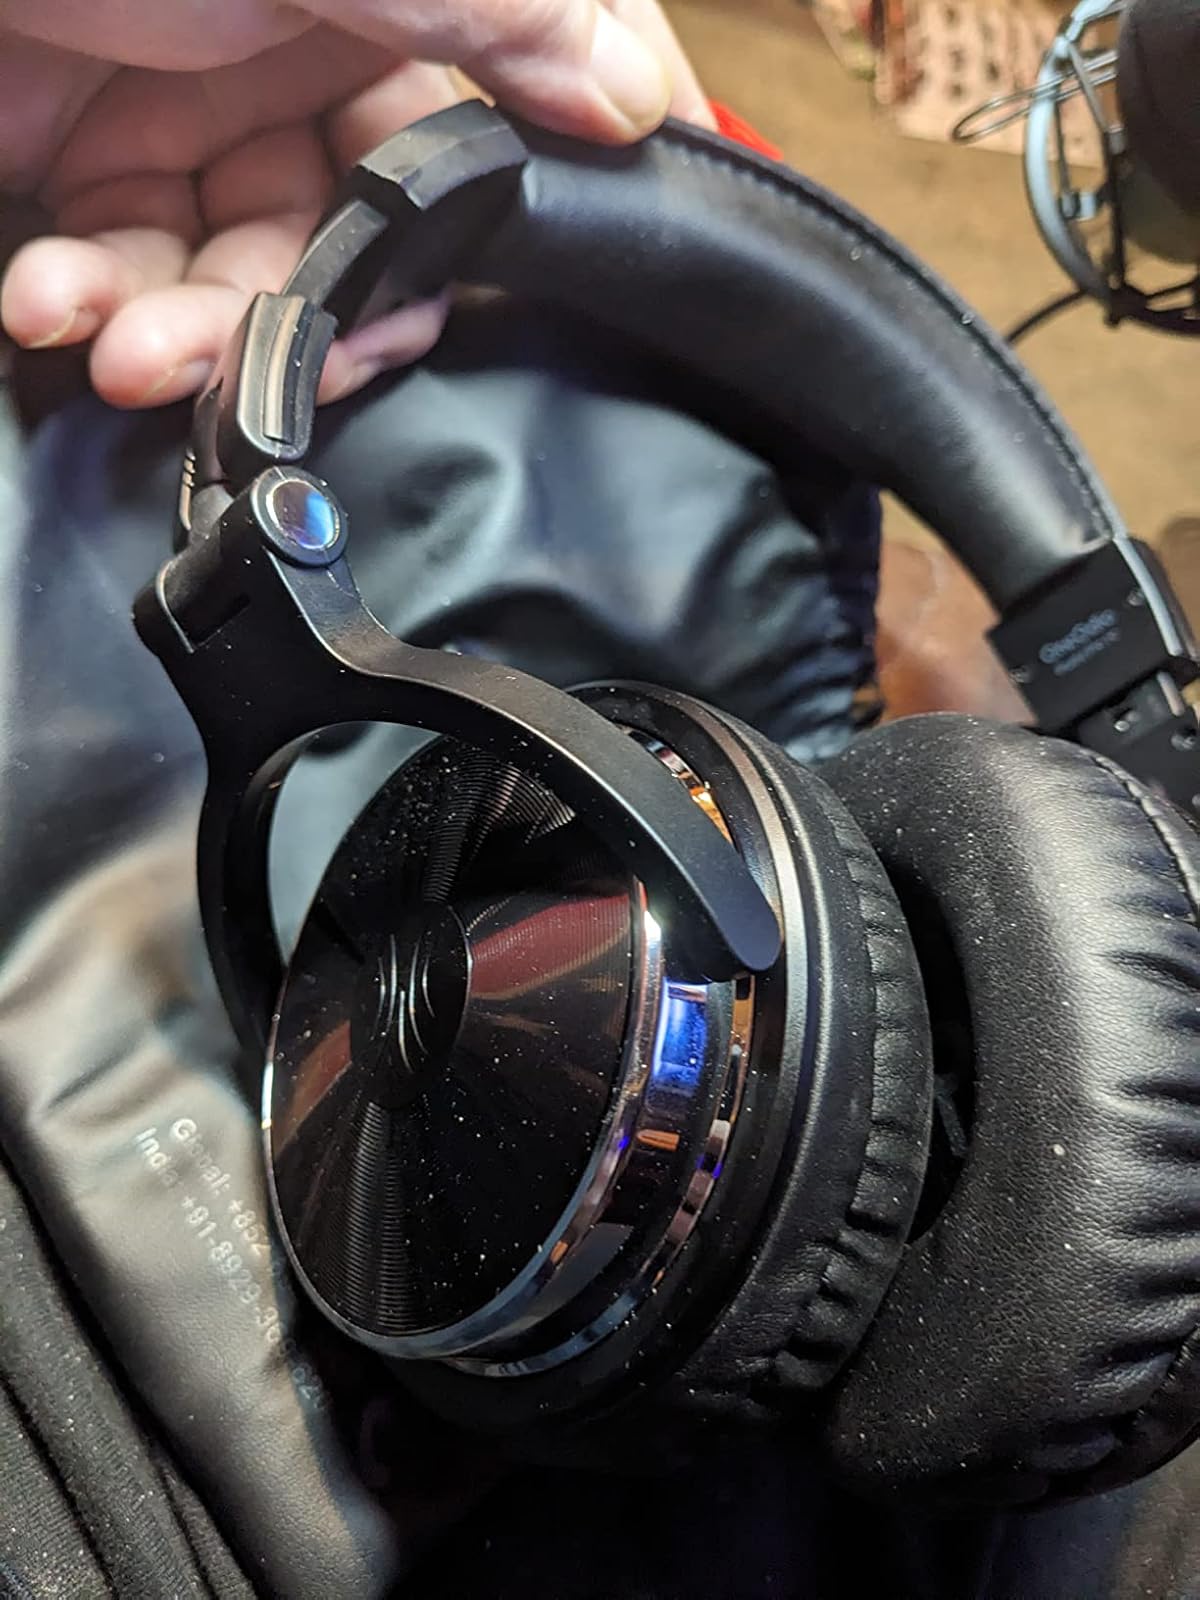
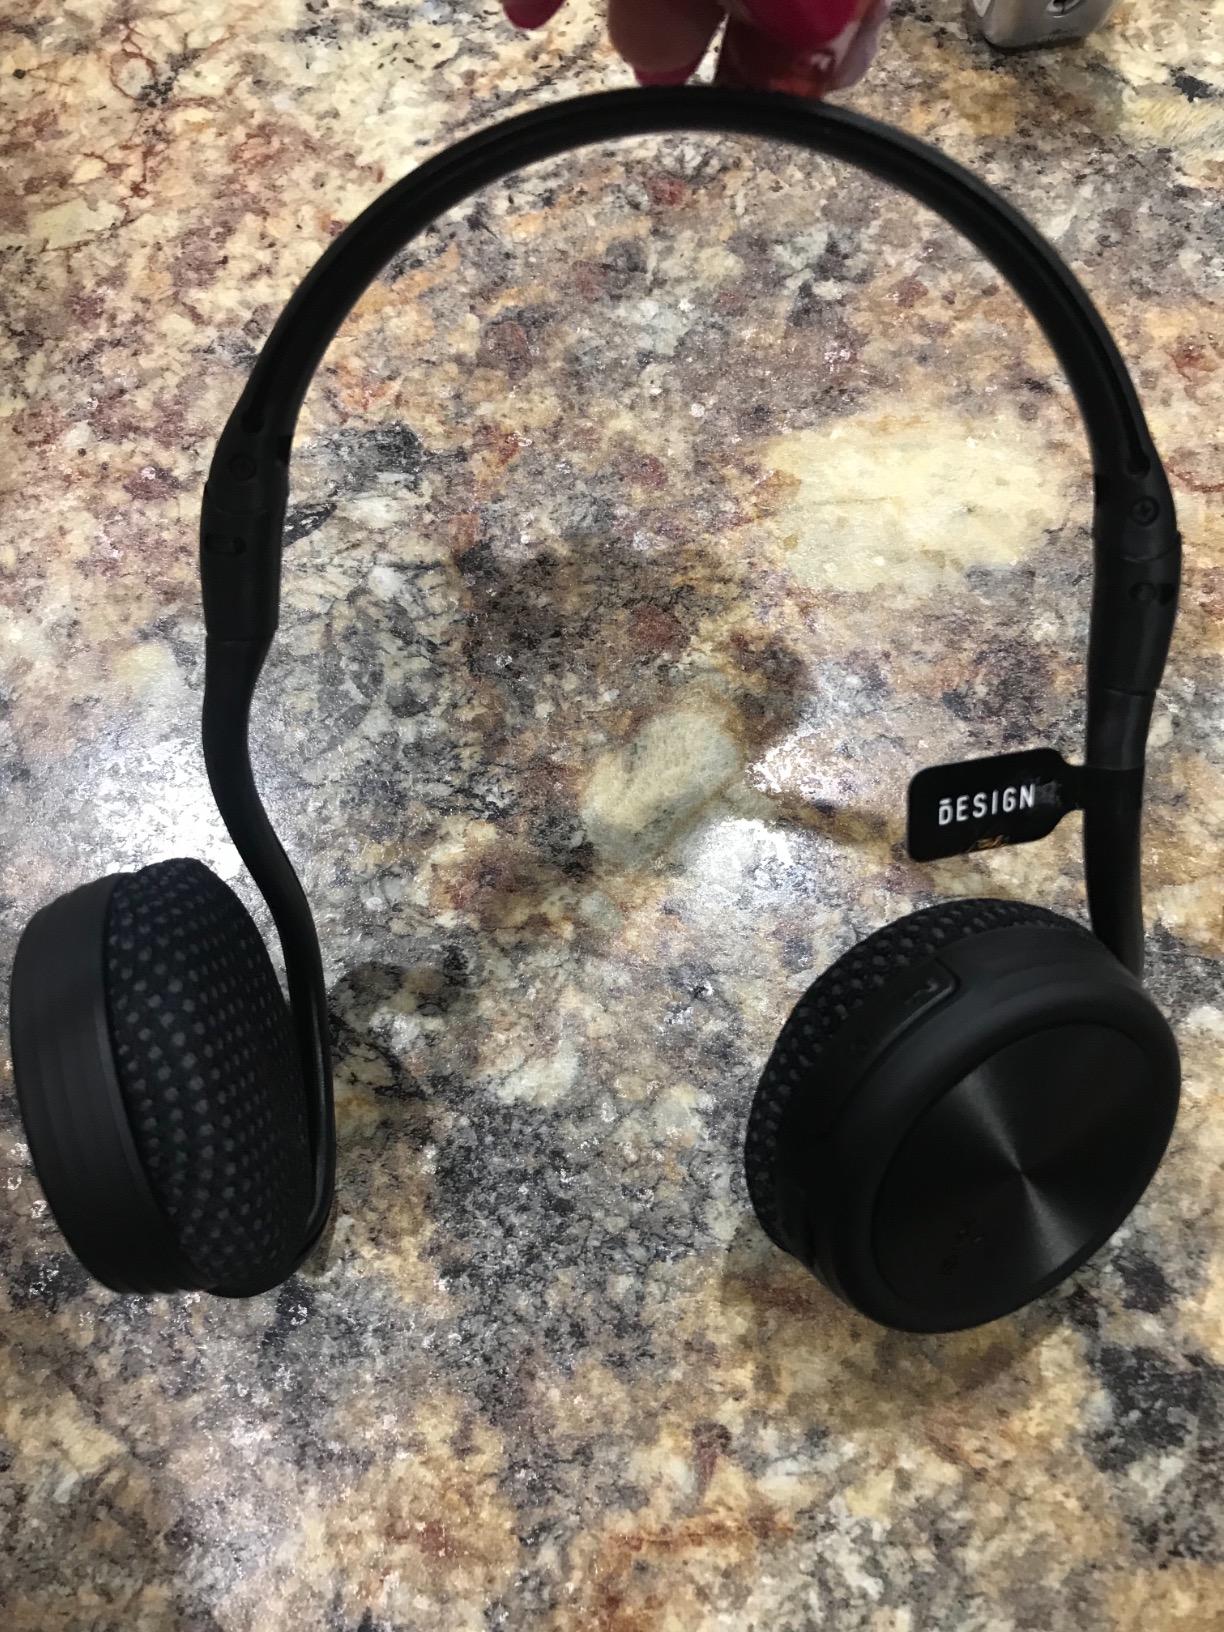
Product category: headphones
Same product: no